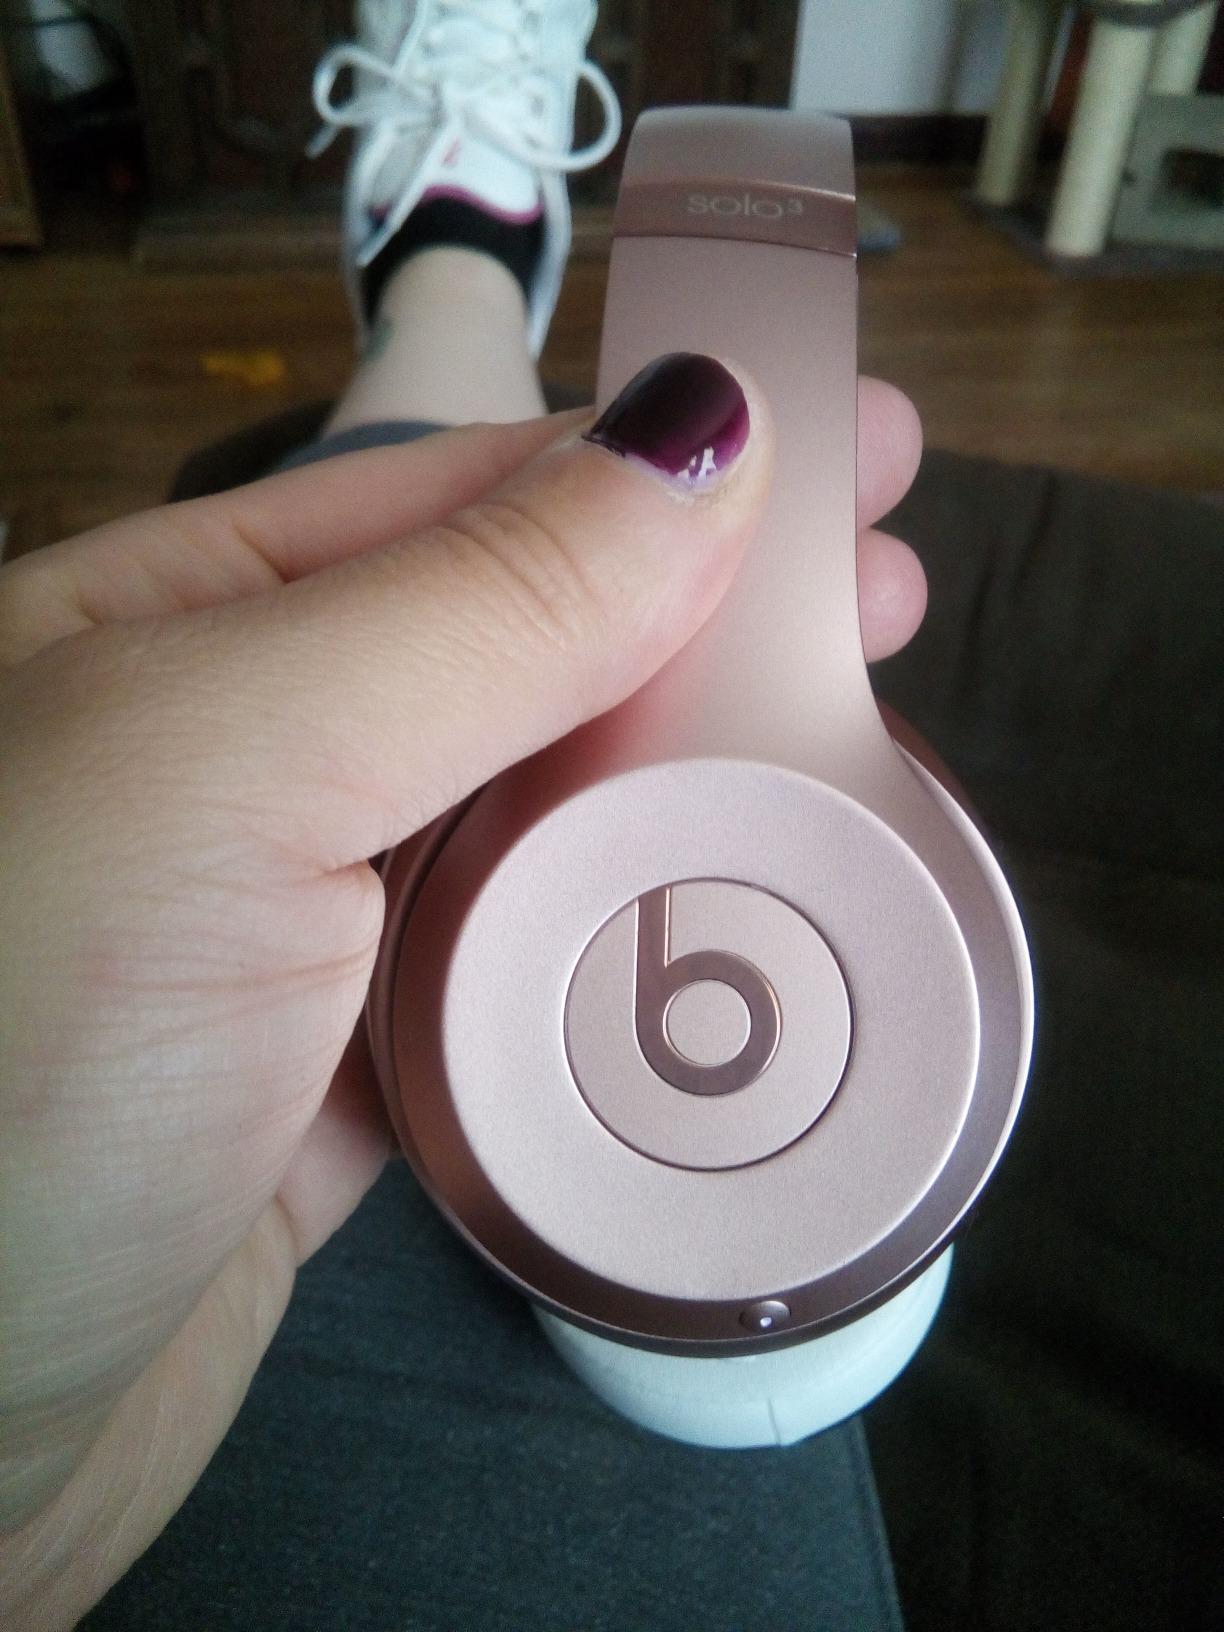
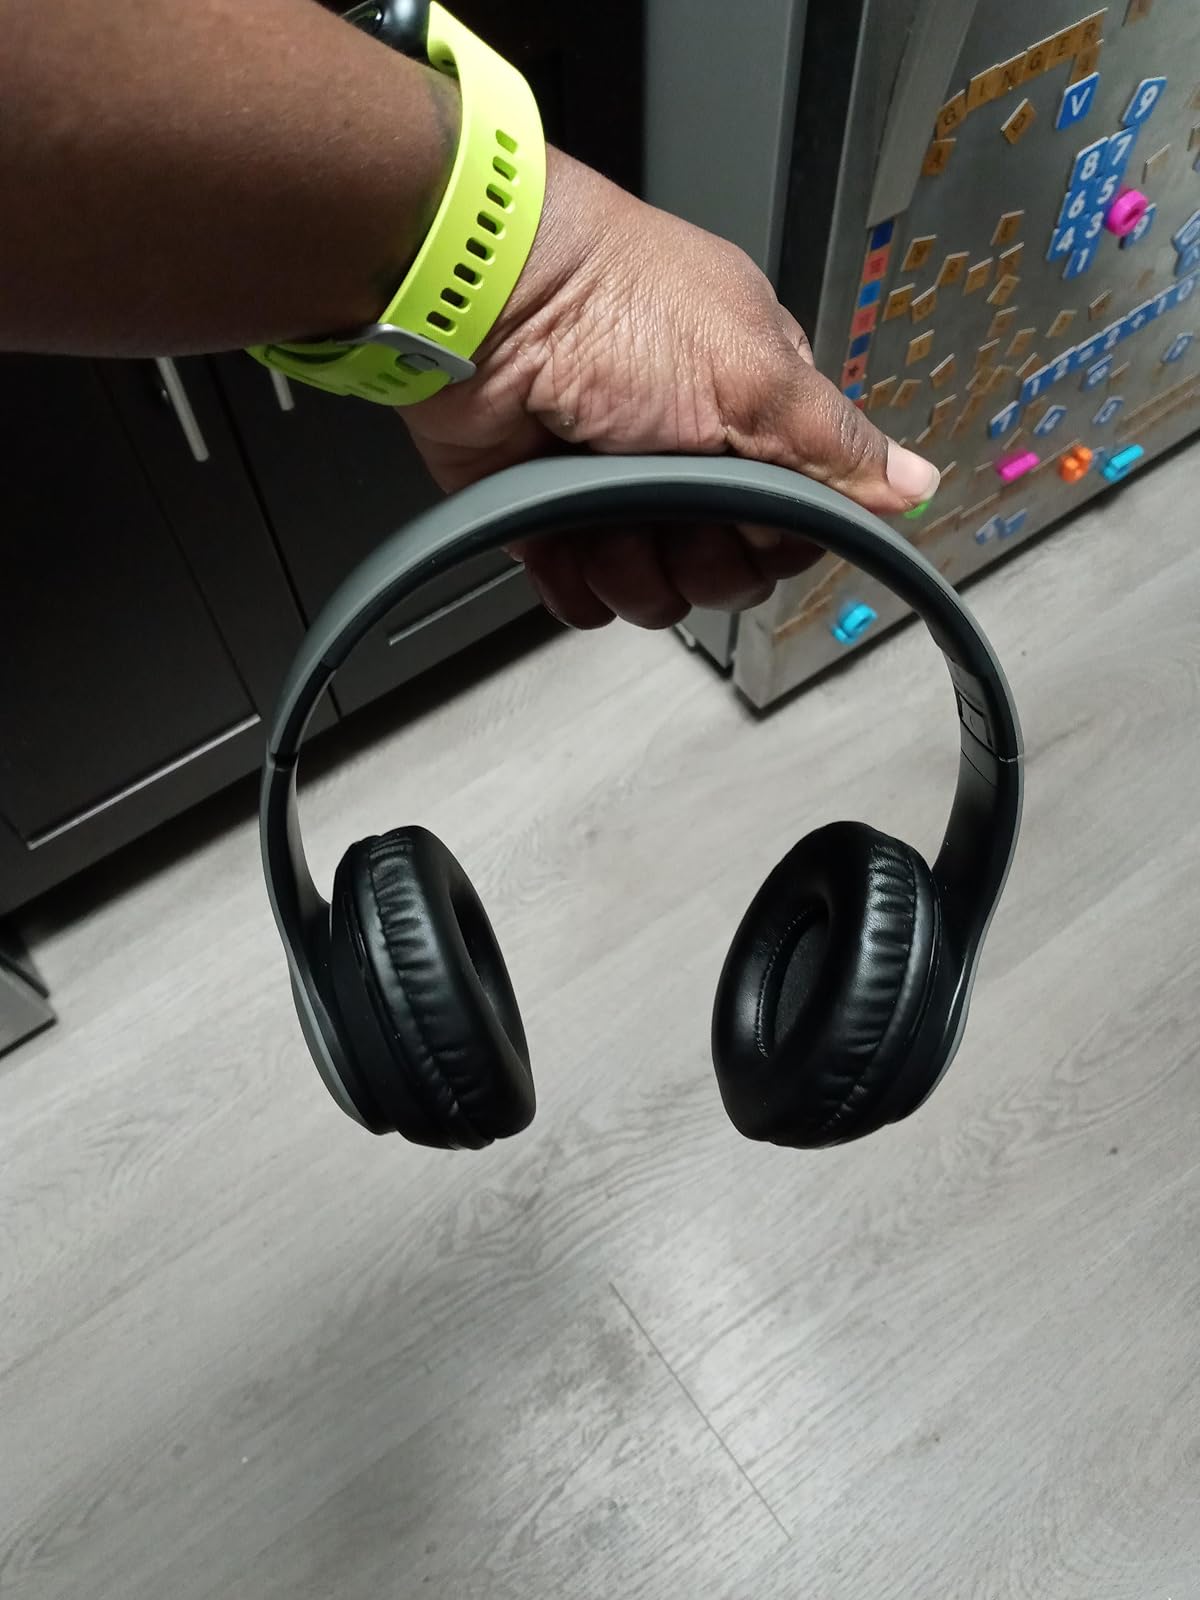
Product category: headphones
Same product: no